Makua Rothman

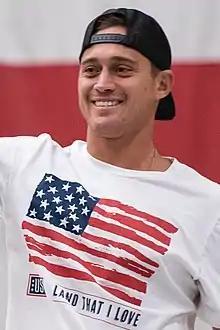
Makua Rothman at Bagram Airfield in 2019

Makuakai (Makua) Rothman (born June 17, 1984) is an American big wave rider, professional surfer and musician. On February 28, 2015, he was crowned the 2015 Big Wave World Champion in the World Surf League's (WSL) first sanctioned Big Wave World Tour (BWWT).